Legitimation League

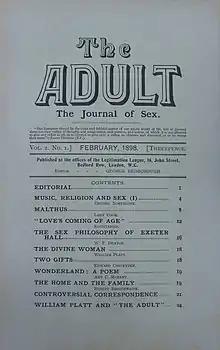
February 1898 edition of the Legitimation League's journal "The Adult"

The Legitimation League was an English advocacy organisation in the 1890s, which campaigned for the legitimation of illegitimate children and free love.